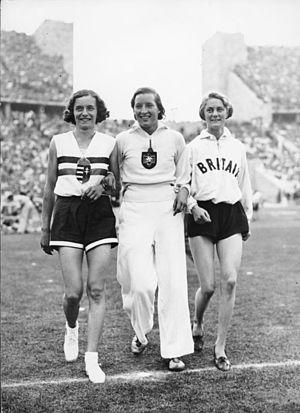
Dorothy Jennifer Beatrice Odam-Tyler est une athlète britannique spécialiste du saut en hauteur.
Elfriede Kaun, née le 5 octobre 1914 à Büttel, dans l'arrondissement de Steinburg et décédée le 5 mars 2008 à Kiel, est une athlète allemande spécialiste du saut en hauteur. Licenciée au Kieler Turn-Verein, elle mesure 1,70 m pour 60 kg.